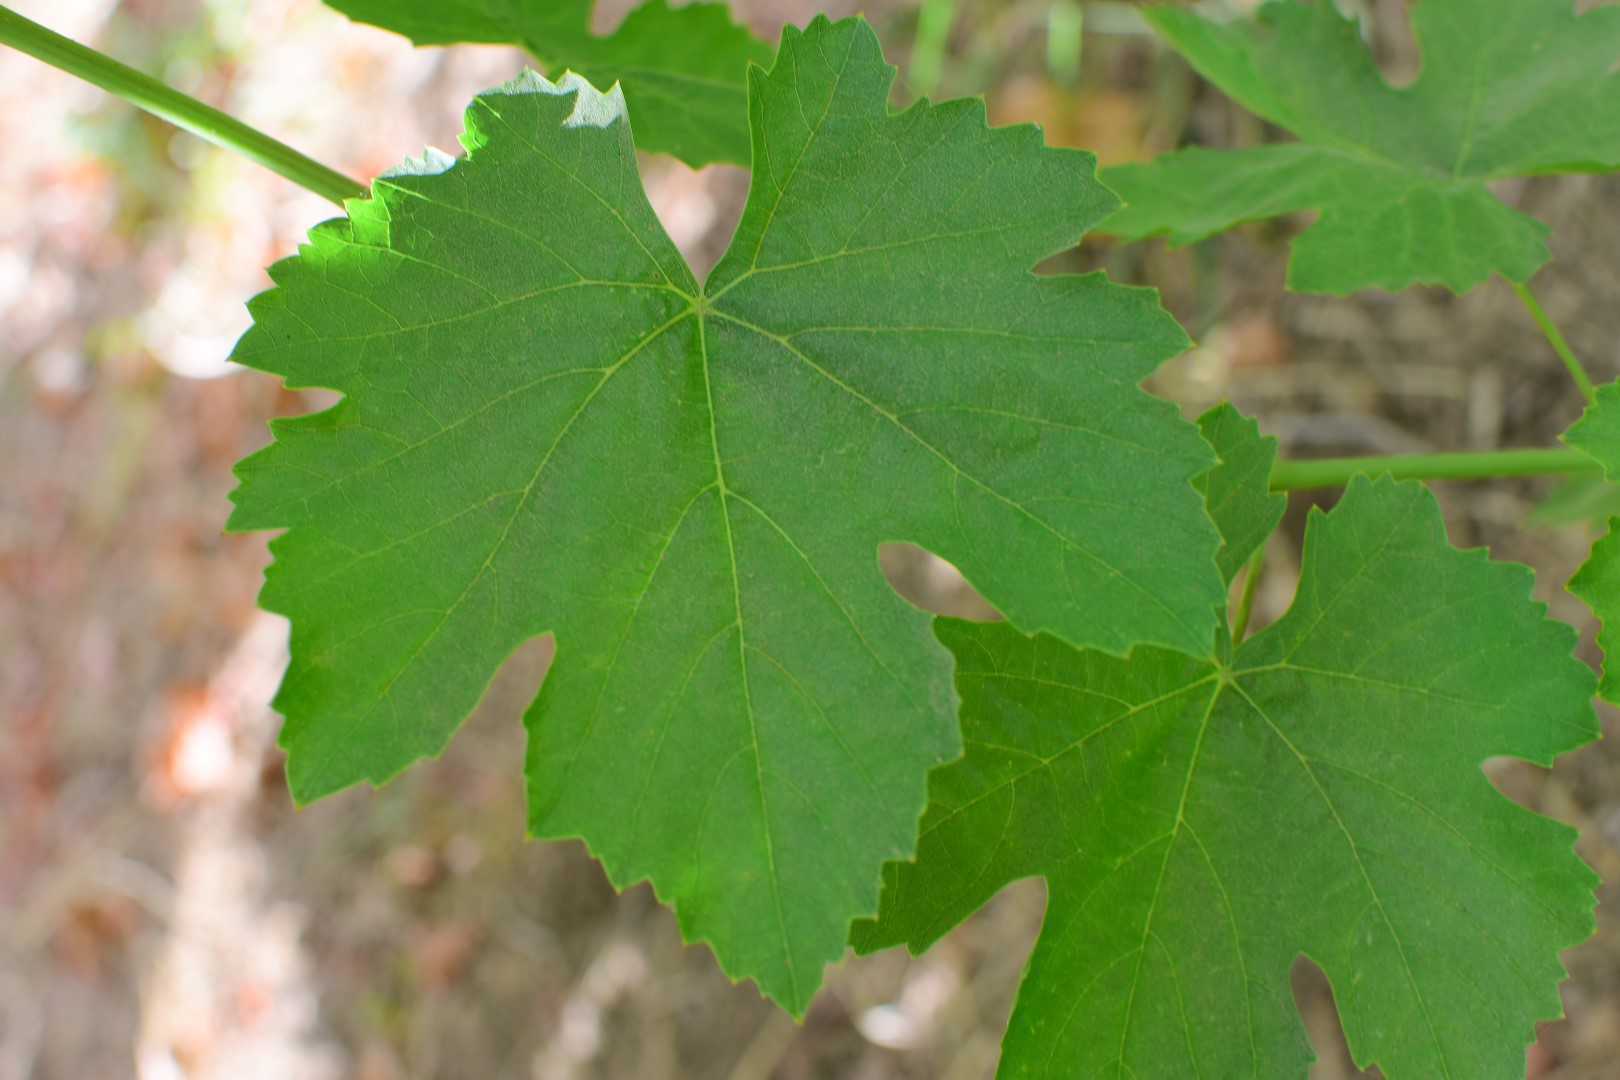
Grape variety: Thompson Seedless